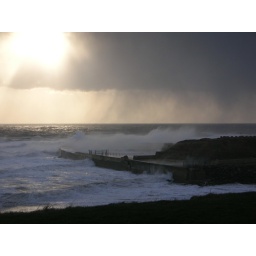
seaham pier hidden by a wall of water and hailstones raining down out at sea